SM Rookies

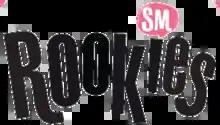
Logo used from 2013 to 2018

SM Entertainment formally announced the creation of SM Rookies on December 3, 2013, featuring members Seulgi, Jeno and Taeyong. On December 9, Irene, Jaehyun and Lami were introduced. On December 16, members Mark, Hansol, and Jisung were introduced, followed by Johnny, Ten and Yuta on December 23.